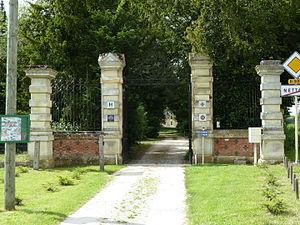
Nettancourt La Grange aux Champs
Cet article recense les monuments historiques de la Meuse, en France.